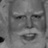
Emotion: happy